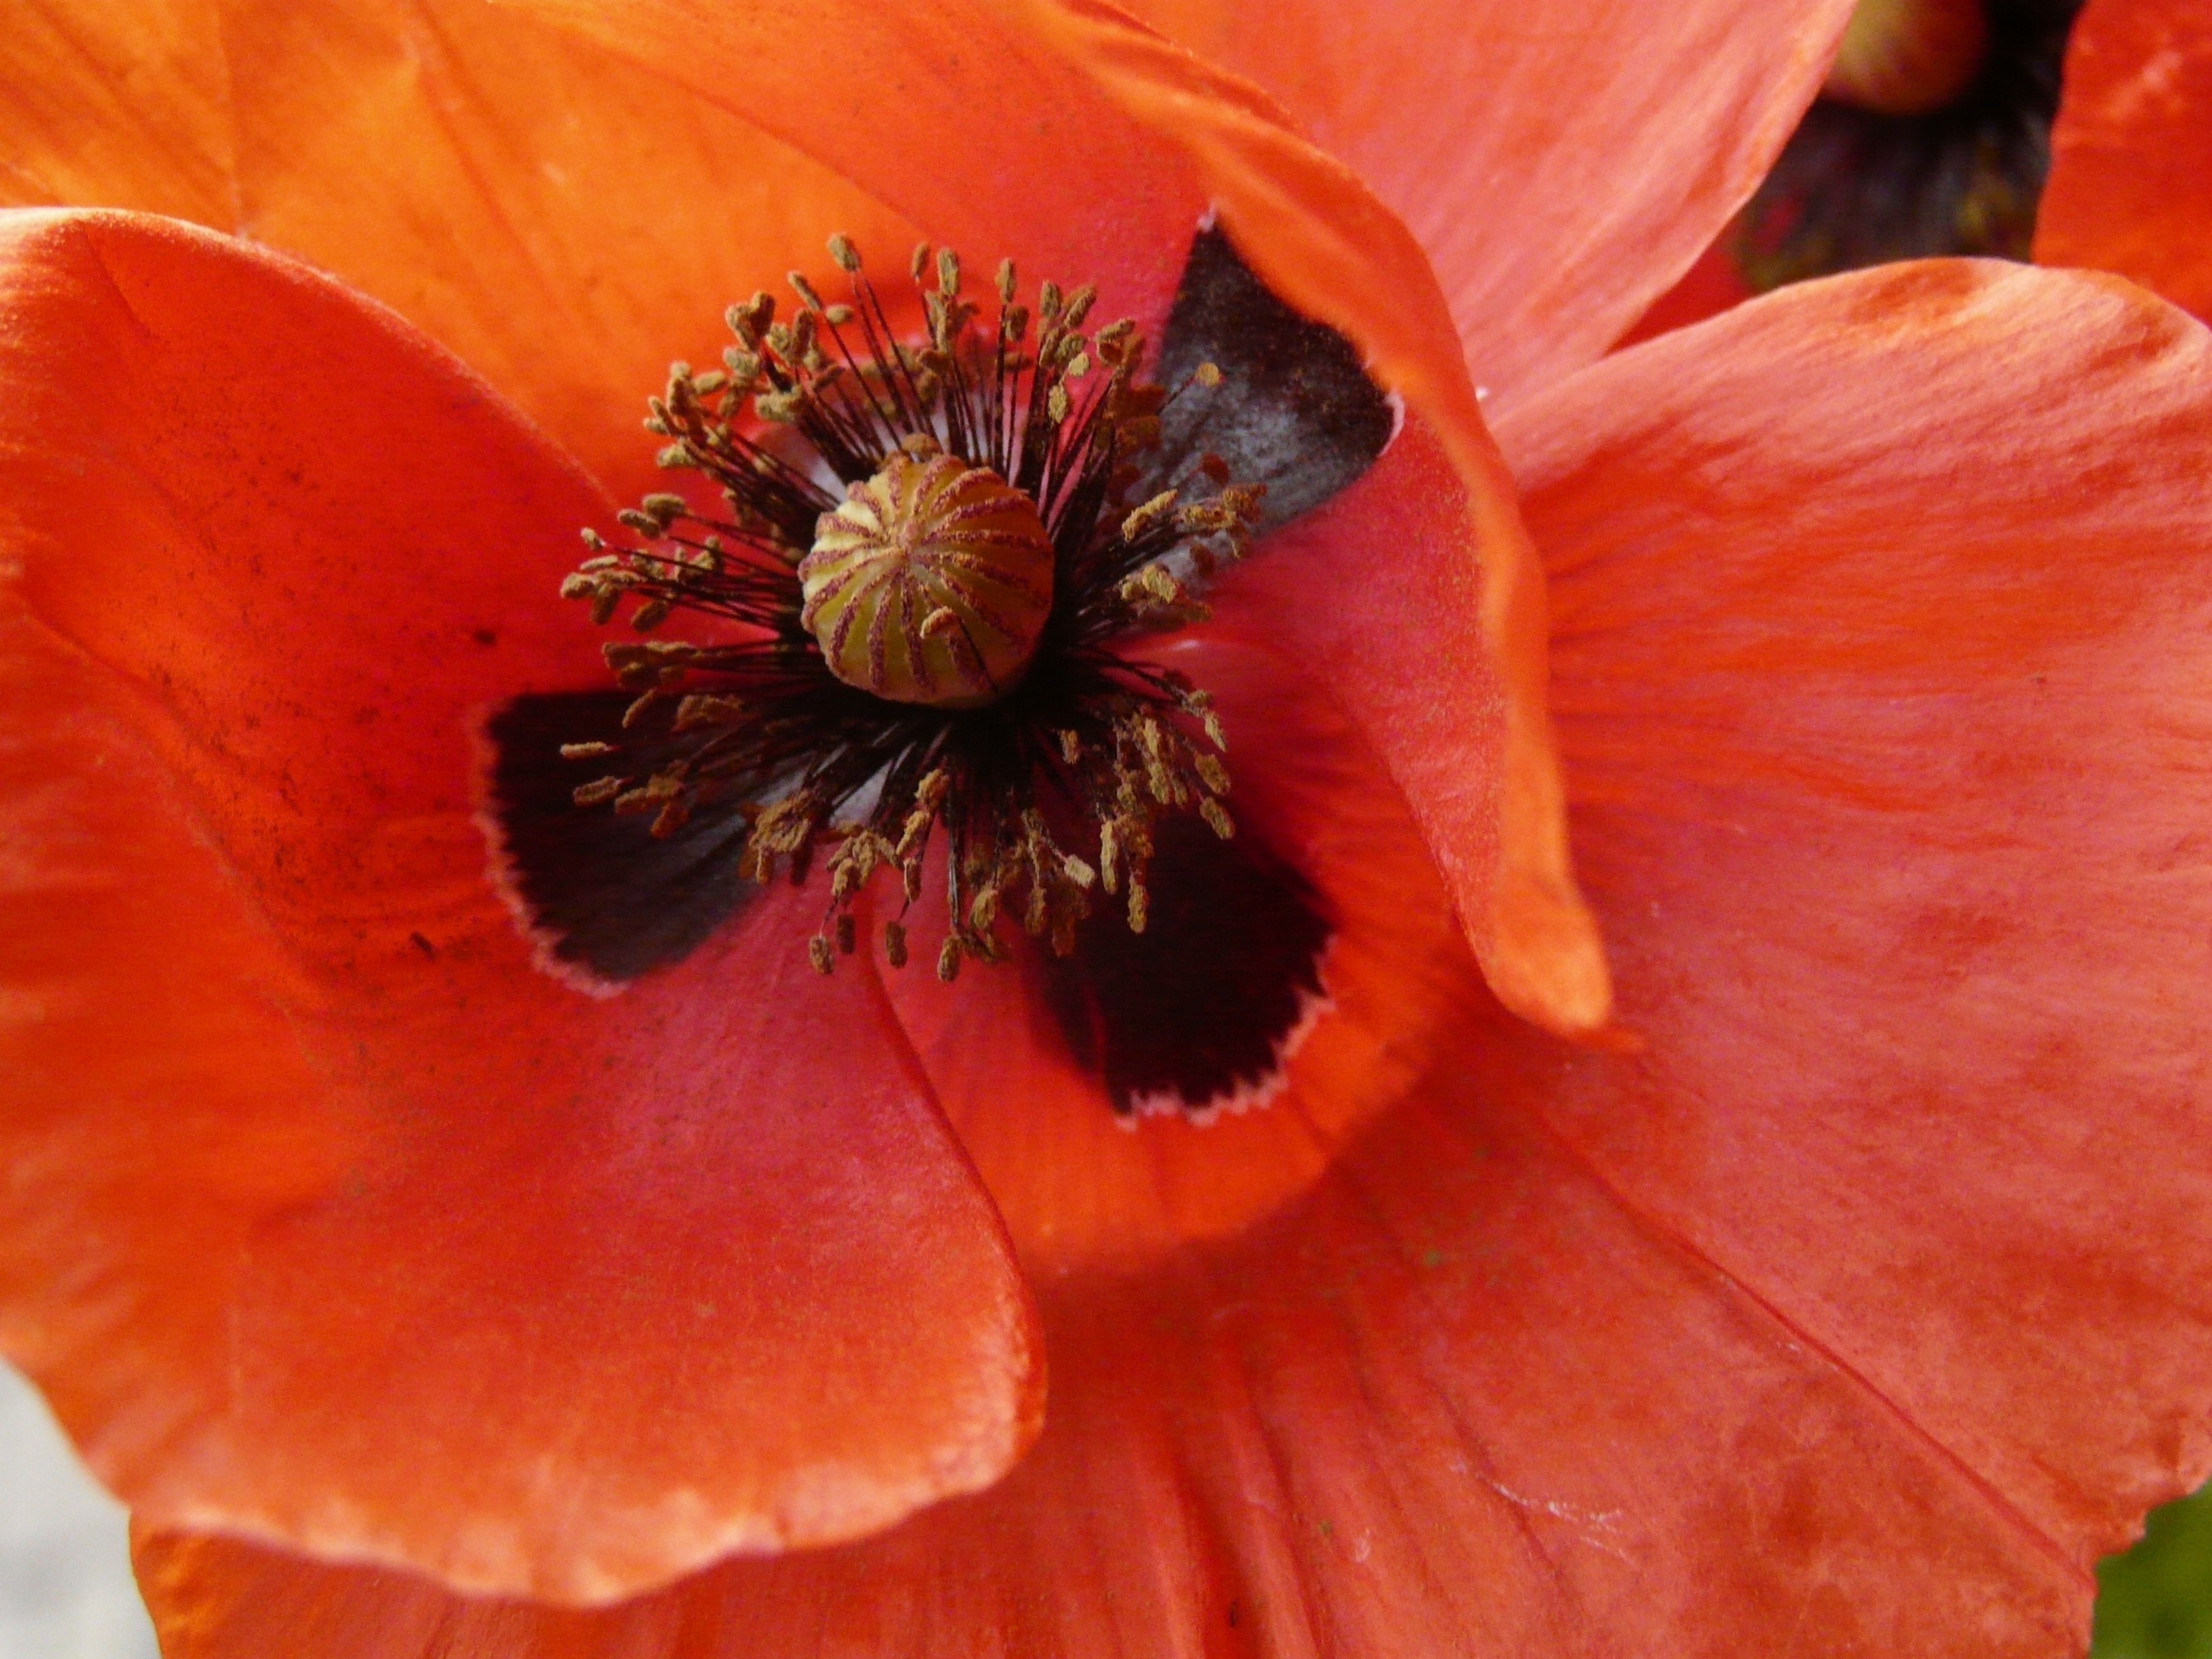
plant, flower, petal, summer, red, flora, close up, joy, poppy, coquelicot, macro photography, flowering plant, land plant, poppy family